Carbon nanotube

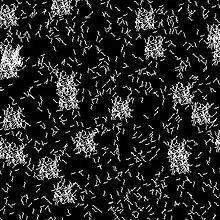
Computer simulated microstructures with agglomeration regions

Carbon nanotubes are modelled in a similar manner as traditional composites in which a reinforcement phase is surrounded by a matrix phase. Ideal models such as cylindrical, hexagonal and square models are common. The size of the micromechanics model is highly function of the studied mechanical properties. The concept of representative volume element (RVE) is used to determine the appropriate size and configuration of the computer model to replicate the actual behavior of the CNT-reinforced nanocomposite. Depending on the material property of interest (thermal, electrical, modulus, creep), one RVE might predict the property better than the alternatives. While the implementation of the ideal model is computationally efficient, they do not represent microstructural features observed in scanning electron microscopy of actual nanocomposites. To incorporate realistic modeling, computer models are also generated to incorporate variability such as waviness, orientation and agglomeration of multiwall or single-wall carbon nanotubes.